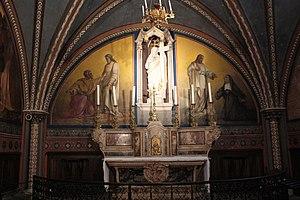
Chapelle du Sacré-Cœur
La cathédrale Notre-Dame de Grenoble est une cathédrale catholique romaine située à Grenoble en Isère. Construite à partir du Xᵉ siècle, elle est le siège de l’évêché de Grenoble. Lentement abandonné en raison des travaux inachevés de restauration de 1966, l'édifice a retrouvé sa place dans la vie du diocèse et de la société civile grâce à la découverte inattendue en 1989 des restes de son premier baptistère datant du IVᵉ siècle. Dans un urbanisme extrêmement dense, elle possède la particularité d'avoir des immeubles d'habitation accolés à sa structure ainsi qu'une autre église avec laquelle elle communique.